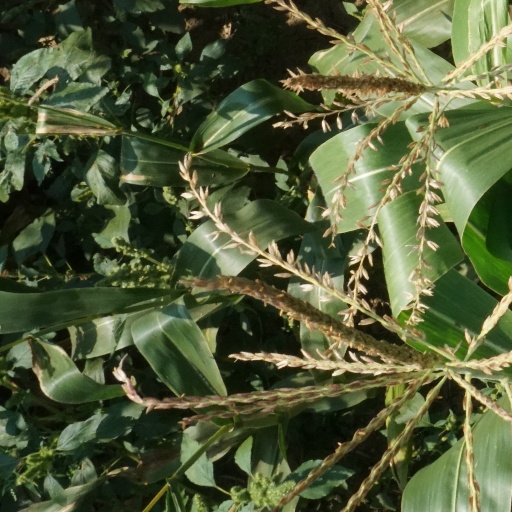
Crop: maize; corn